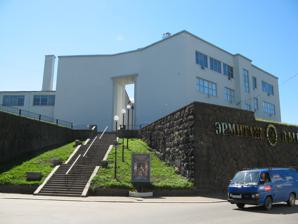
Building: Hermitage-Vyborg Center
Country: Russia
Year built: 1930
The Hermitage-Vyborg Center is located on the top of Panzerlachs Bastion. The Hermitage-Vyborg Center is an external branch of the Saint Petersburg based Hermitage Museum in the Karelian town of Vyborg . The museum was opened in 2010. Hermitage-Vyborg Center is located in the Vyborg Art Museum and Drawing School building (1930), which was designed by the Finnish architect Uno Ullberg . History Vyborg Art Museum and Drawing School was built in 1929–1930 when the town was a part of Finland . The classicism and functionalism style building is located on top of the 16th-century Panzerlachs Bastion, which was one of the fortifications of the Vyborg town wall . Like Alvar Aalto 's famous Vyborg Library , it is another remarkable piece of Finnish-era modern architecture in Vyborg. The Vyborg Art Museum and Drawing School were founded by the Vyborg Art Society ( Finnish : Viipurin taideyhdistys ) (established in 1890). The museum had a large collection of Finnish and European art as well as works of various Russian masters. Vyborg was the second largest city in Finland and the Vyborg Art Museum was considered the country's second-most significant art museum, next to the Ateneum in Helsinki . It was severely damaged during World War II and the collections were relocated to several Finnish art museums. After the war, Vyborg became a part of the Soviet Union and the building was renovated for administrative use. The latest renovations took place in the early 2000s. A children's art school was opened in 2003 and the Hermitage-Vyborg Center project was launched in November 2007. The branch museum was finally opened in June 2010. Sources The Hermitage-Vyborg Center Archived 2014-07-14 at the Wayback Machine The State Hermitage Museum References